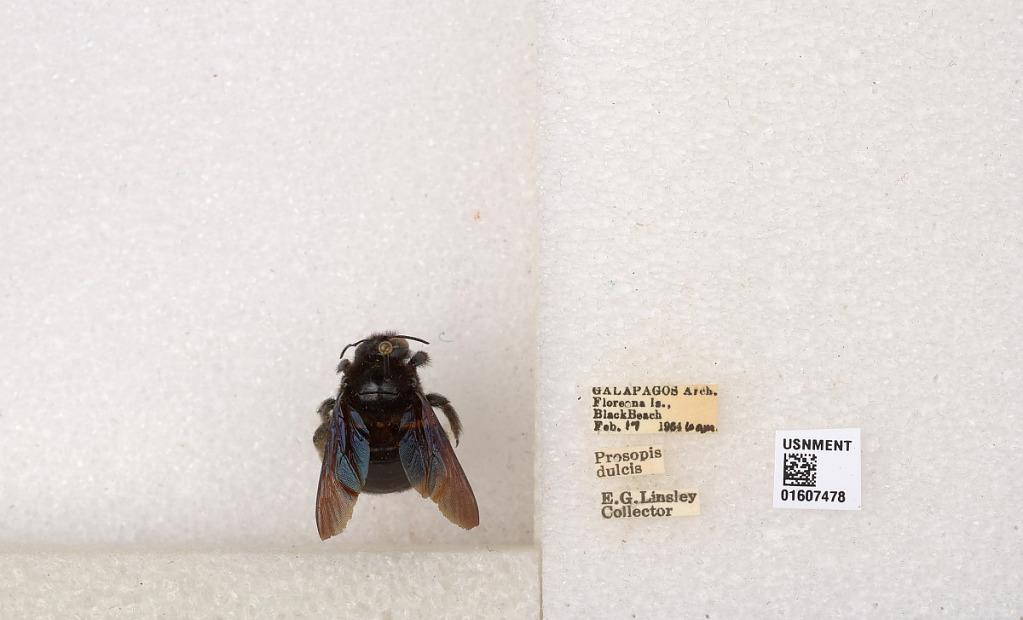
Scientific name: Xylocopa (Neoxylocopa) darwini Cockerell
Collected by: E. Linsley
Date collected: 1964-2-17
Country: Ecuador
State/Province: Galapagos
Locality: Floreana Is., Black Beach
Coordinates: -1.27619, -90.4875